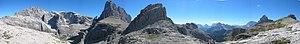
Le parc naturel des Tre Cime se situe dans les Dolomites, dans la province autonome de Bolzano en Italie.